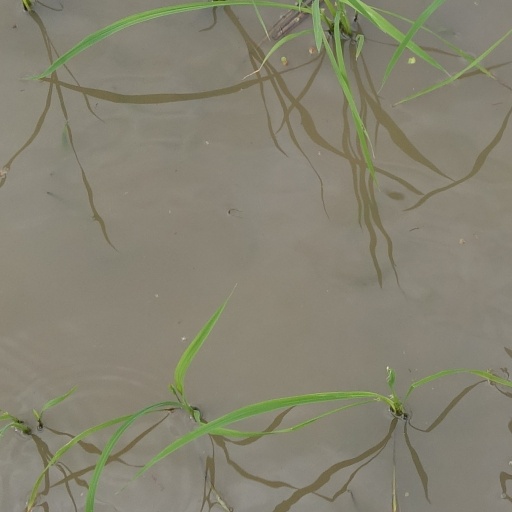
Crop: rice